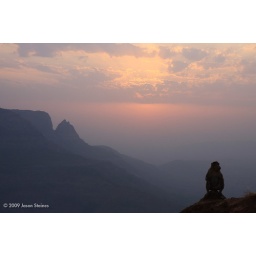
A local monkey enjoys sunset at Lord's Point at the hill station of Matheran near Bombay.